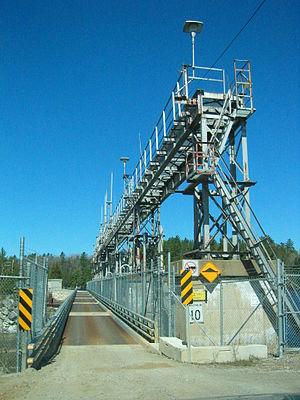
La centrale de Paugan est un barrage hydroélectrique d'Hydro-Québec situé non loin de la municipalité de Low, en Outaouais. D'une puissance de 202MW, il a été érigé en 1928 sur la rivière Gatineau.